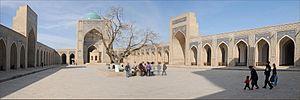
La mosquée Kalon ou Kalan, ce qui signifie « grande mosquée », est l'ancienne mosquée principale de Boukhara en Ouzbékistan. Elle a été désaffectée au culte en 1924. Inscrite au patrimoine mondial de l'Unesco, comme l'ensemble du centre historique de la ville, elle a été construite au début du XVIᵉ siècle sous les Chaybanides à l'emplacement d'une ancienne mosquée du Vendredi du XIIᵉ siècle. Elle pouvait accueillir douze mille personnes. C'est la mosquée de Transoxiane la plus importante par ses dimensions après celle de Bibi-Khanoum à Samarcande. Elle se trouve en face de la médersa Mir-i Arab. Elle a été restaurée par l'Unesco.